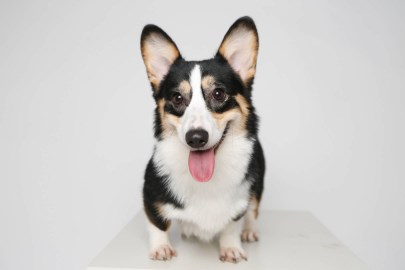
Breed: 2909-n000116-Cardigan